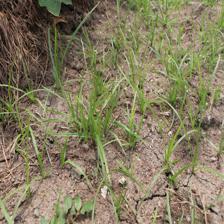
Label: Grass